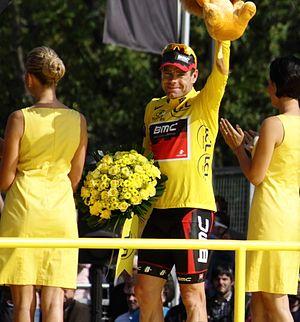
Le Tour de France 2011 est la 98ᵉ édition du Tour de France cycliste. Il s'est déroulé du 2 juillet au 24 juillet 2011. Il comprend 21 étapes dont 2 passant en Italie pour une distance totale de 3 430 km.